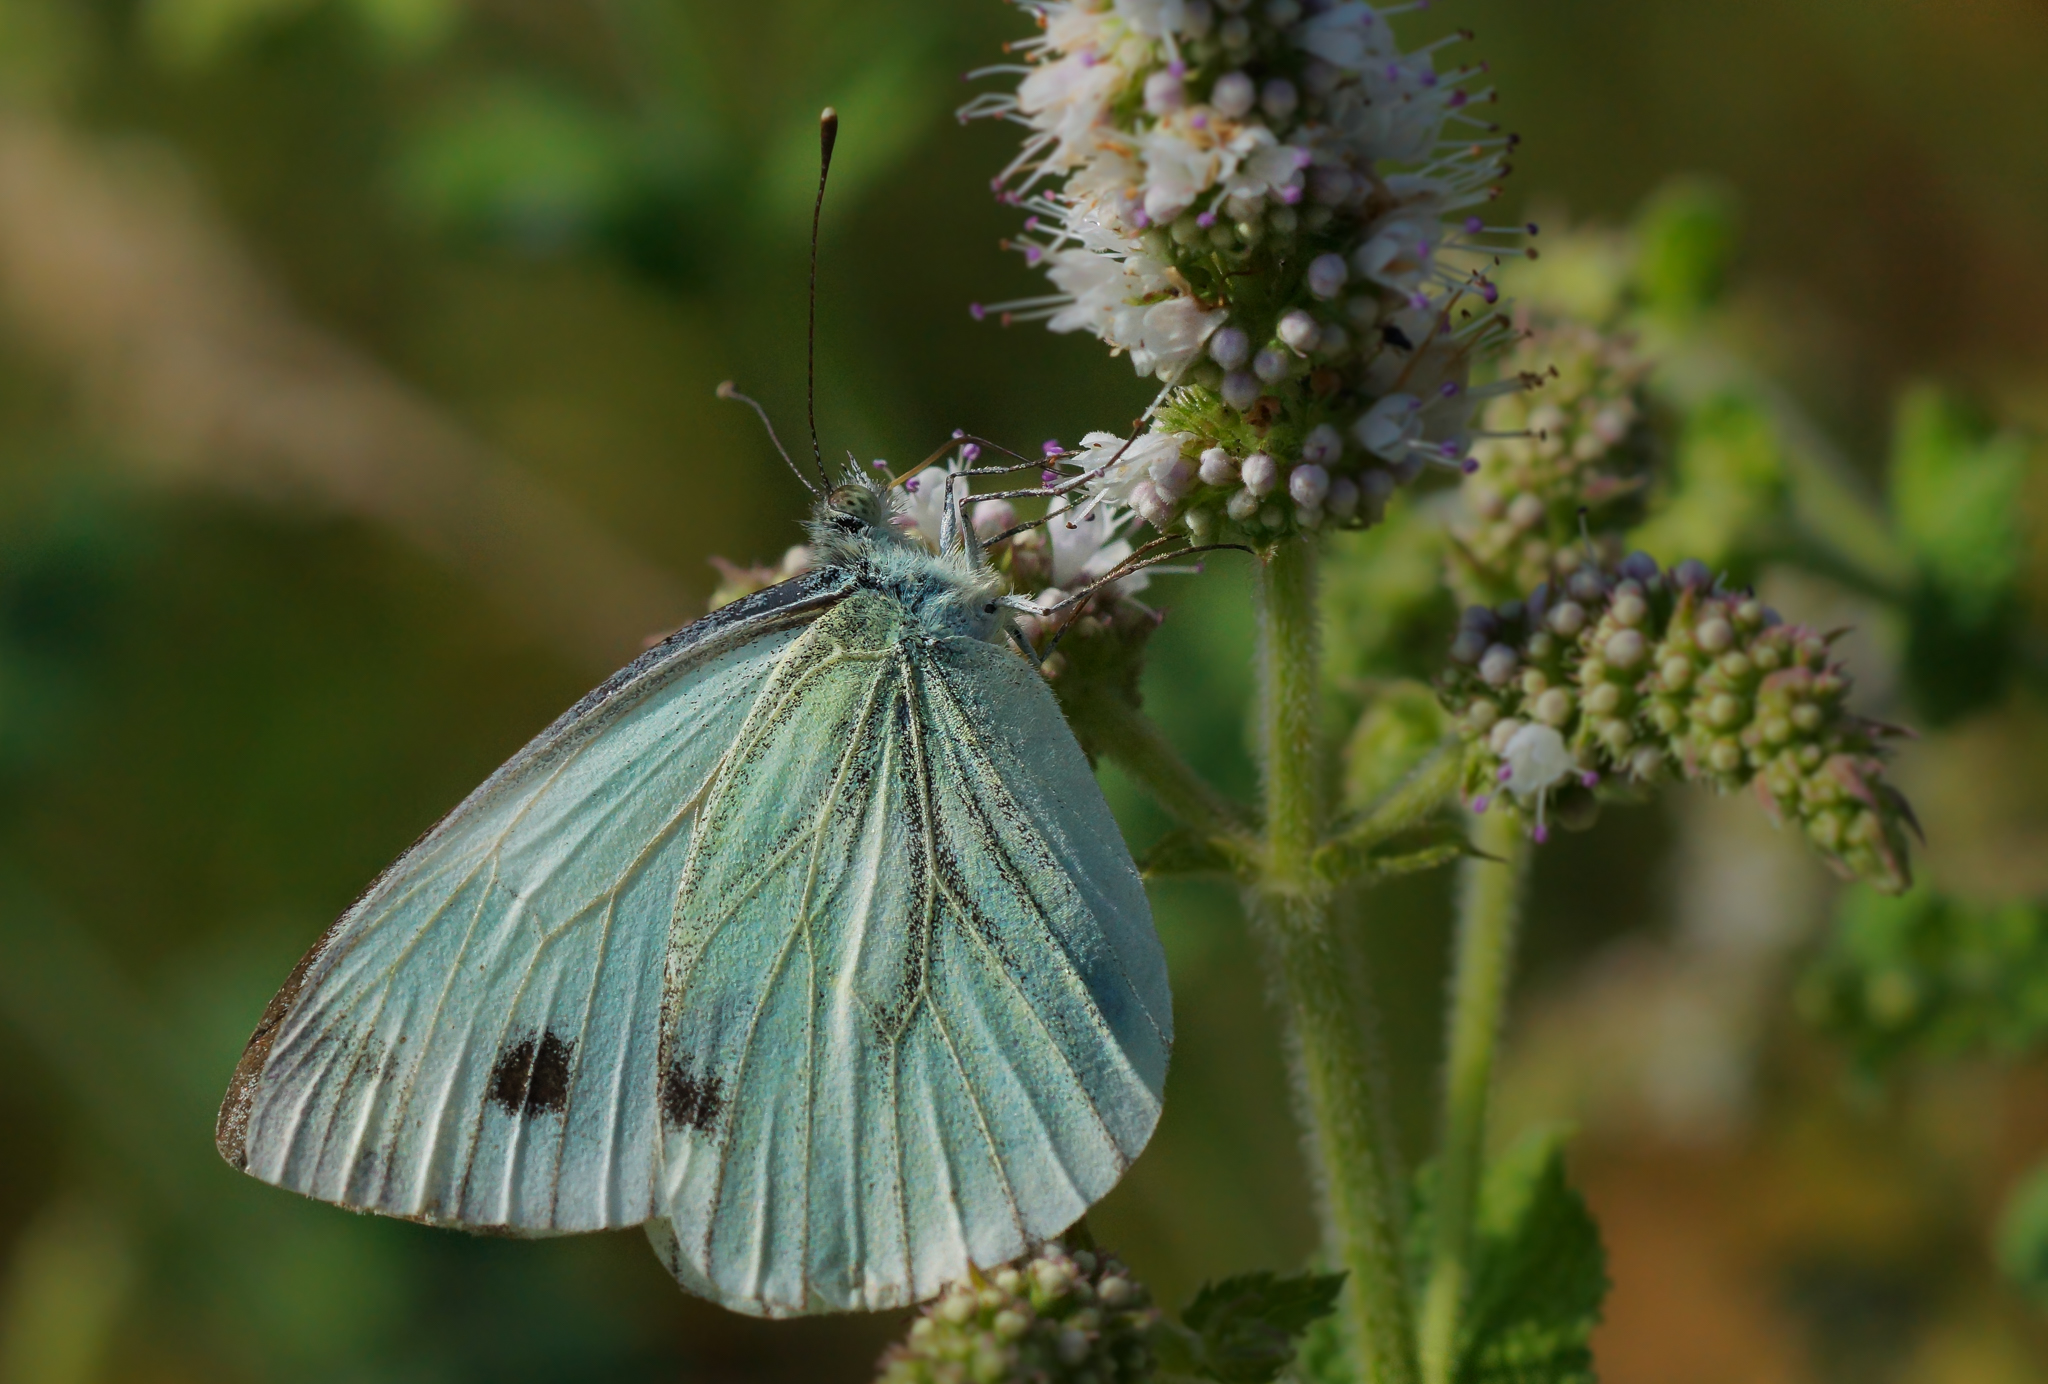
nature, flower, wildlife, insect, macro, botany, butterfly, flora, fauna, invertebrate, close up, 100mm, animals, naturaleza, butterflies, a77, nectar, pieridae, ggl1, gaby1, xovesphoto, animales, mariposas, sonya77, minolta100mm, macro photography, arthropod, pollinator, moths and butterflies, lycaenid, brush footed butterfly, colias